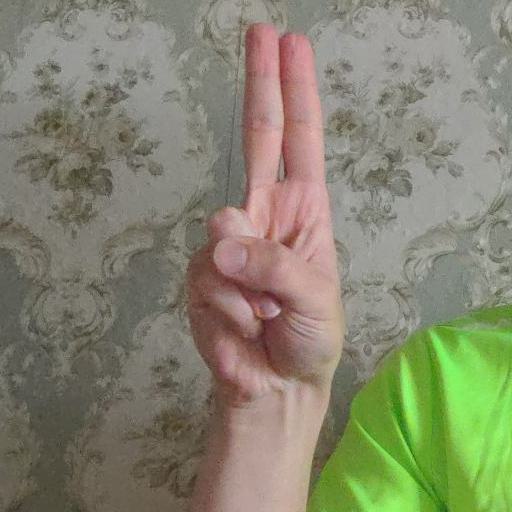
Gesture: two_up